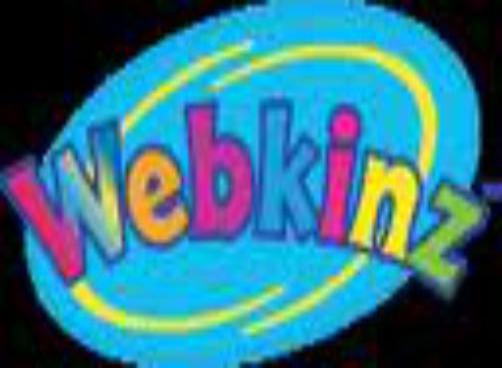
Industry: Leisure